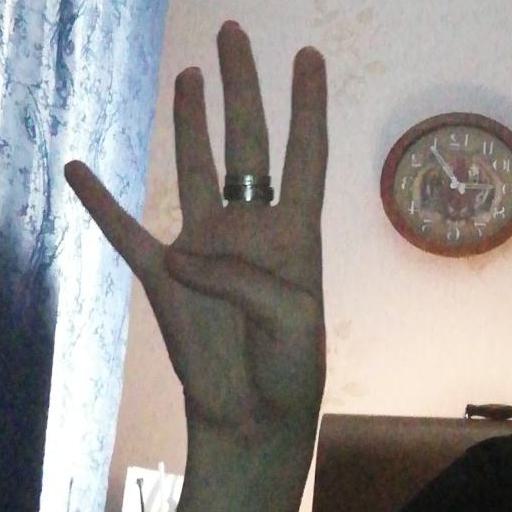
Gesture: four